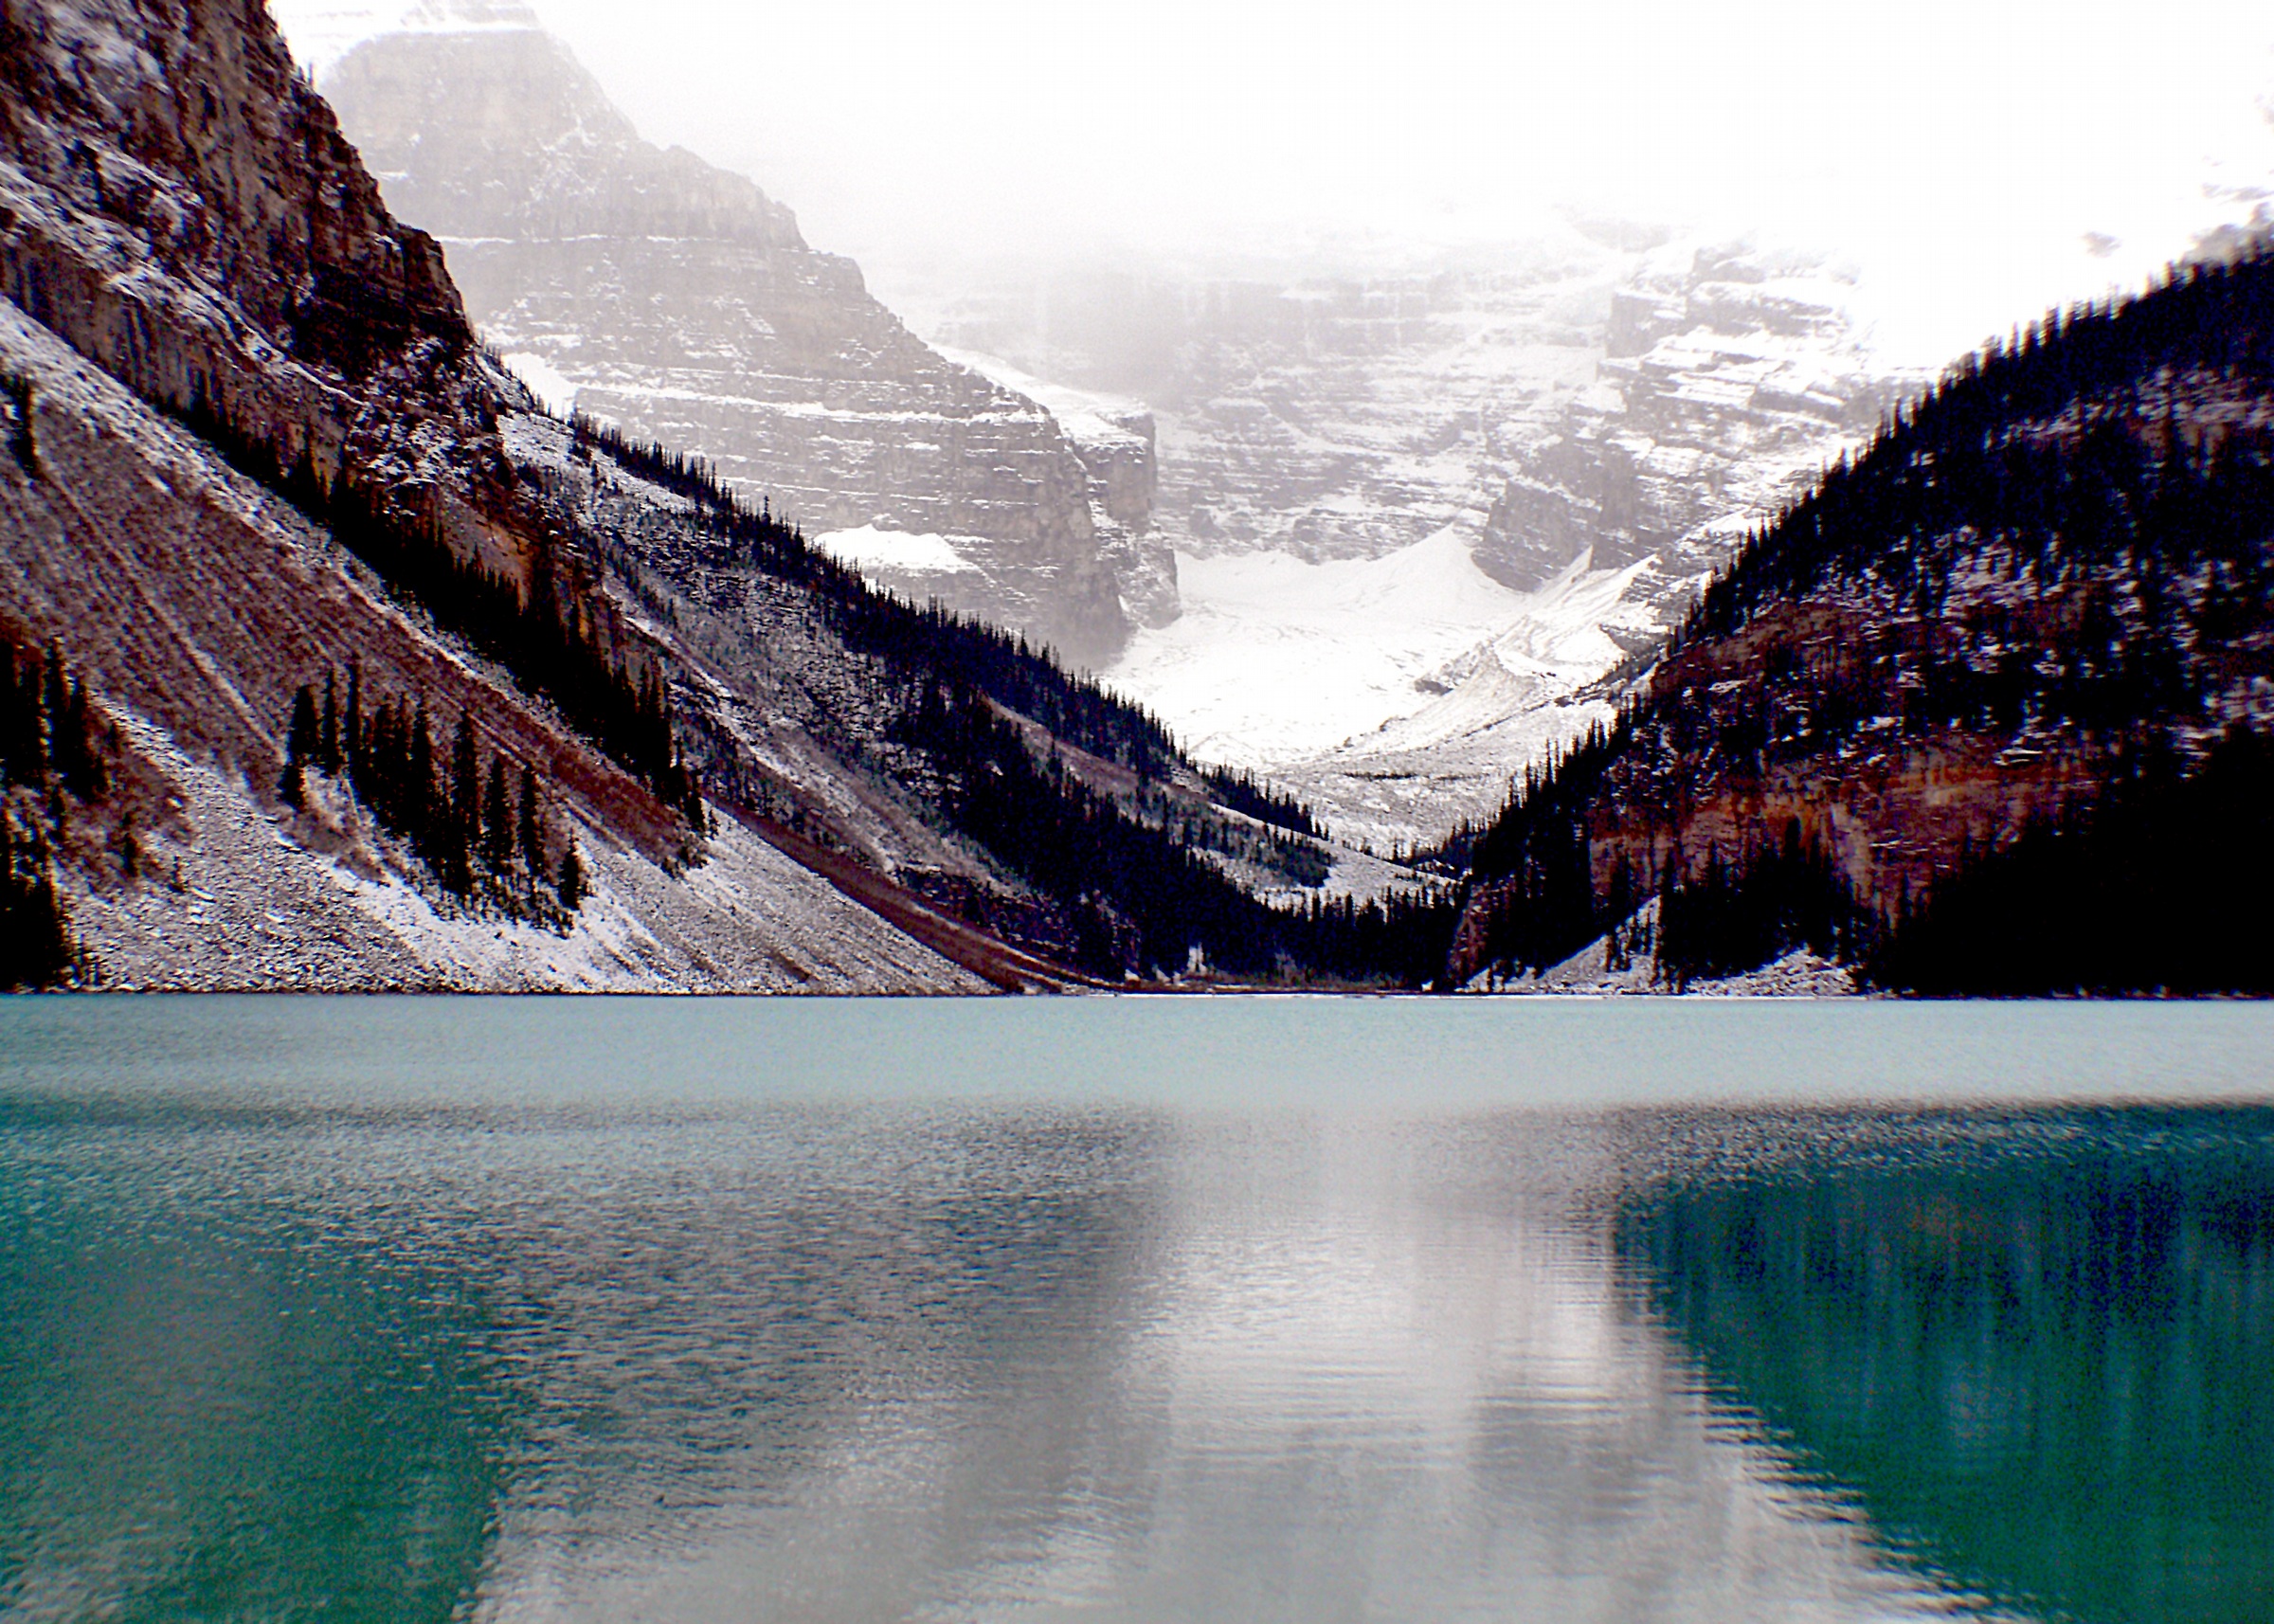
landscape, nature, mountain, snow, lake, mountain range, reflection, glacier, fjord, reservoir, mountains, canada, bridgecamera, alpinescenery, glacierlakes, albertacanada, banffnationalpark, rockiemountains, transcanadahighway, highmountains, canadianrockies, lakelouise, loch, landform, geographical feature, mountainous landforms, glacial landform